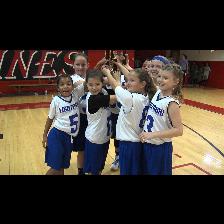
Label: Human